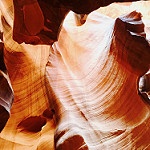
Label: glacier